Indian Institute of Management Rohtak

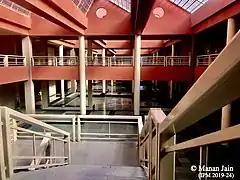
Inside view of IIM Rohtak Academic Block

IIM Rohtak also provides a Five-Year Integrated Programme in Management (IPM), following in the footsteps of IIM Indore, for students after class XII who aim to pursue their career in Business Management. This programme was introduced in 2019, and is only the second IIM to do so, after IIM Indore which has a BA+MBA program. IIM Rohtak is the first IIM to have BBA+MBA integrated program. It is a comprehensive management program that has a combined course of management studies from under-graduate (UG) to postgraduate (PG). The programme aims at molding young students into future managers and leaders.